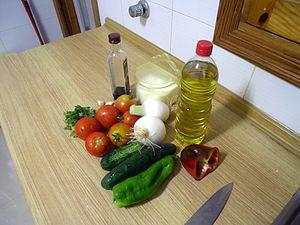
Le régime méditerranéen, également appelé régime crétois ou diète méditerranéenne est une pratique alimentaire traditionnelle dans plusieurs pays autour de la mer Méditerranée caractérisée par la consommation en abondance de fruits, légumes, légumineuses, céréales, herbes aromatiques et d'huile d'olive, une consommation modérée de produits laitiers d'origine variée, d'œufs et de vin, une consommation limitée de poisson et une consommation faible de viande.
Le gaspacho est un potage à base de légumes crus mixés servi froid, très répandu dans le sud de l'Espagne et le sud du Portugal.
La cuisine méditerranéenne est la nourriture et les méthodes de préparation des habitants de la région du bassin méditerranéen.